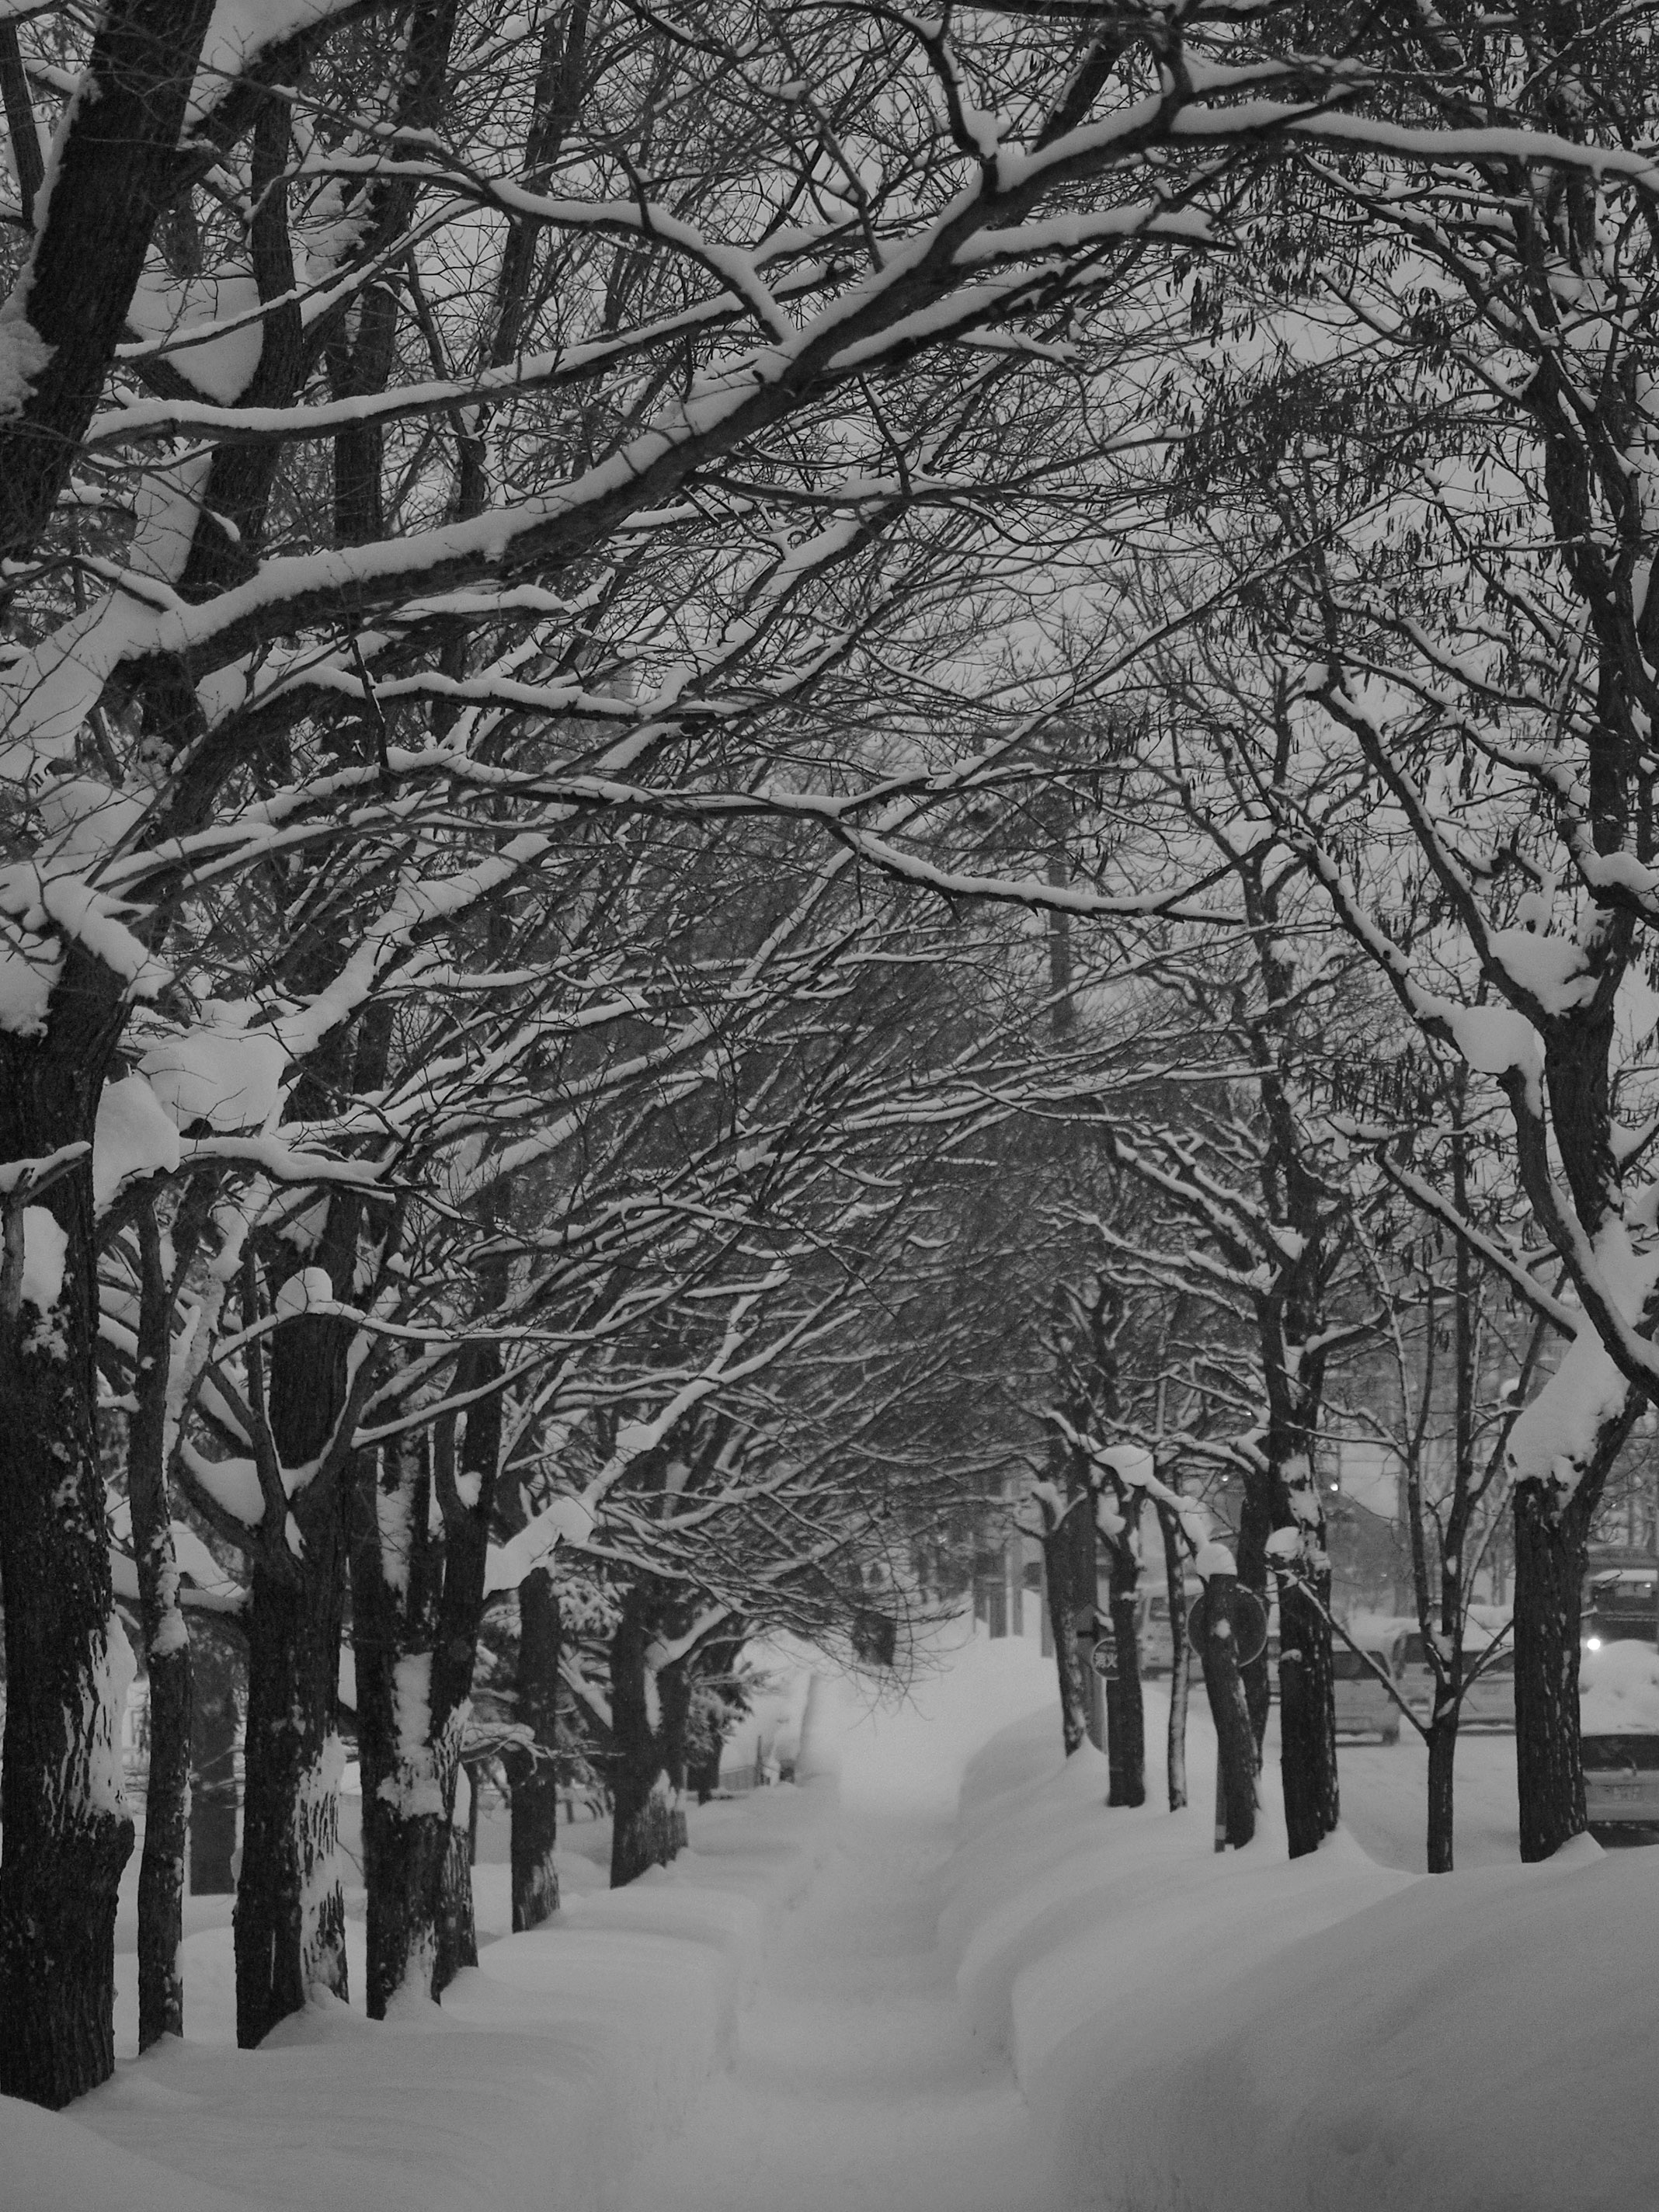
tree, snow, winter, black and white, road, weather, monochrome, season, drawing, blizzard, freezing, coldness, snow scene, winter road, monochrome photography, woody plant, winter storm